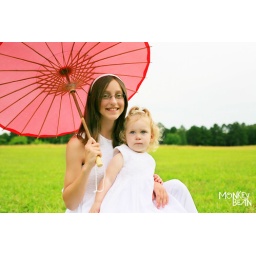
wm Mandy sitting on KK's lap in field 1